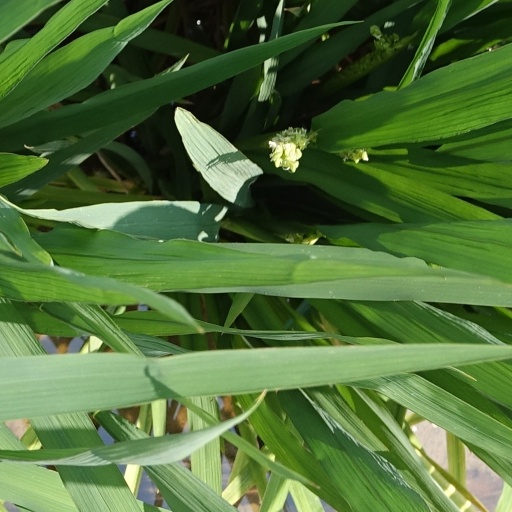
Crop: rice